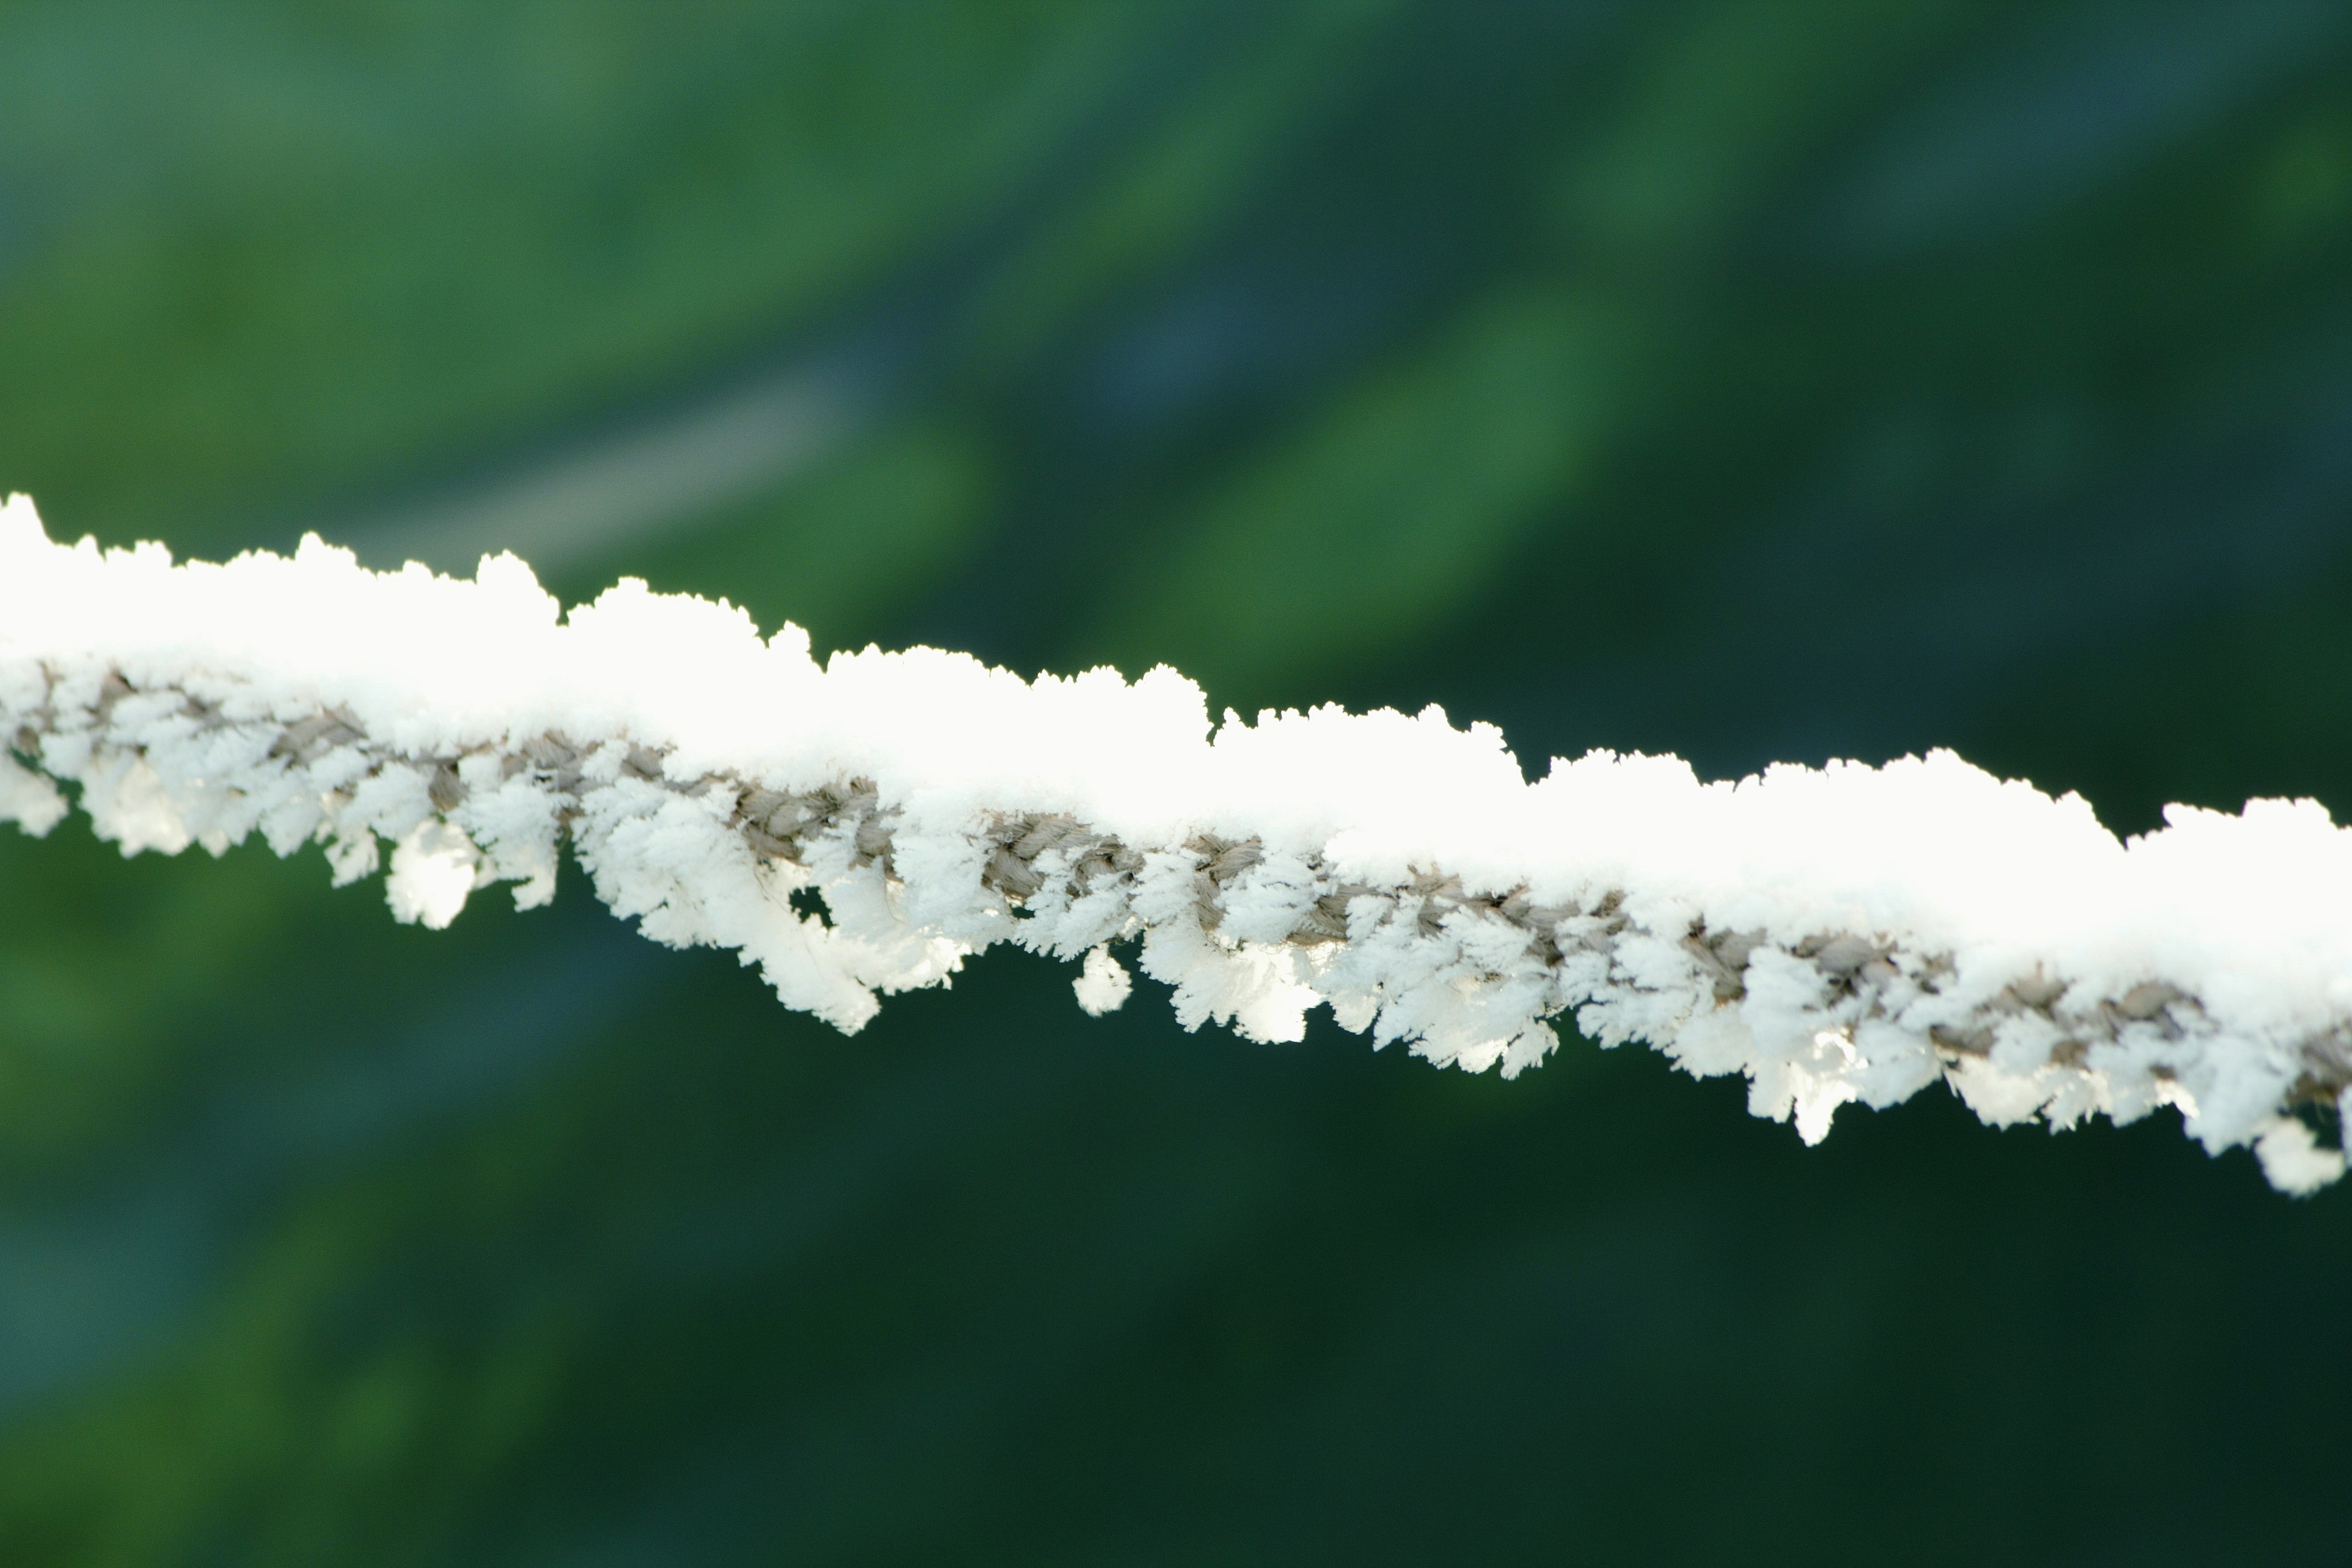
water, nature, grass, branch, dew, plant, white, photography, leaf, flower, frost, green, flora, close up, moisture, freezing, winterimpression, freezing temperatures, macro photography, cold tracks, grass family, plant stem